Terry Dischinger

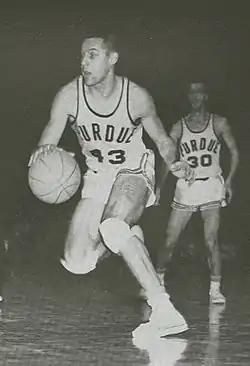
Dischinger as a junior at Purdue, 1960-61

Terry Gilbert Dischinger (November 21, 1940 – October 9, 2023) was an American professional basketball player in the National Basketball Association (NBA). Dischinger was a three-time NBA All-Star and the 1963 NBA Rookie of the Year, after averaging 28 points per game in his three seasons at Purdue University.